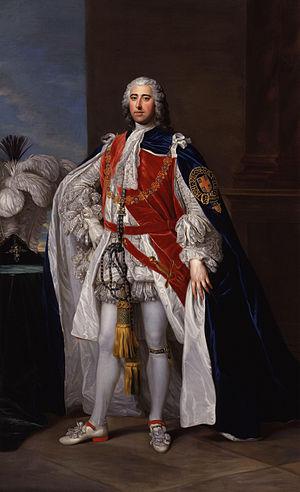
Henry Fiennes Pelham-Clinton, 2ᵉ duc de Newcastle-under-Lyne, KG, PC est né à Londres, deuxième fils d'Henry Clinton.